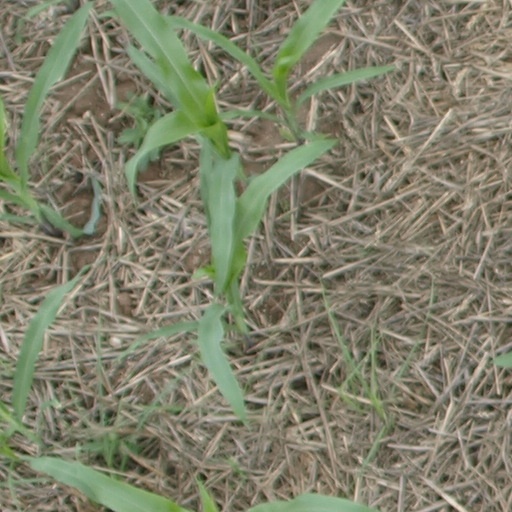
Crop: maize; corn